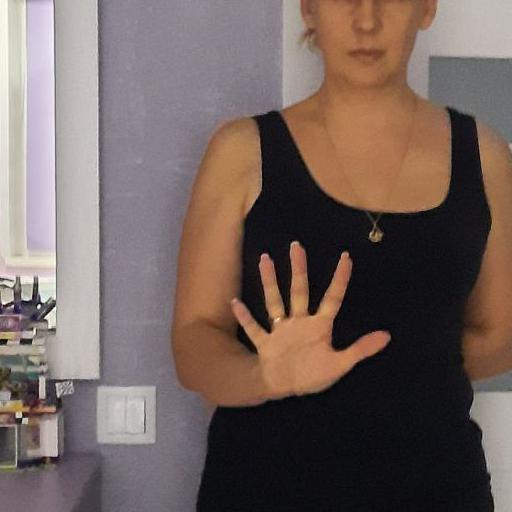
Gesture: palm